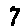
Label: 7